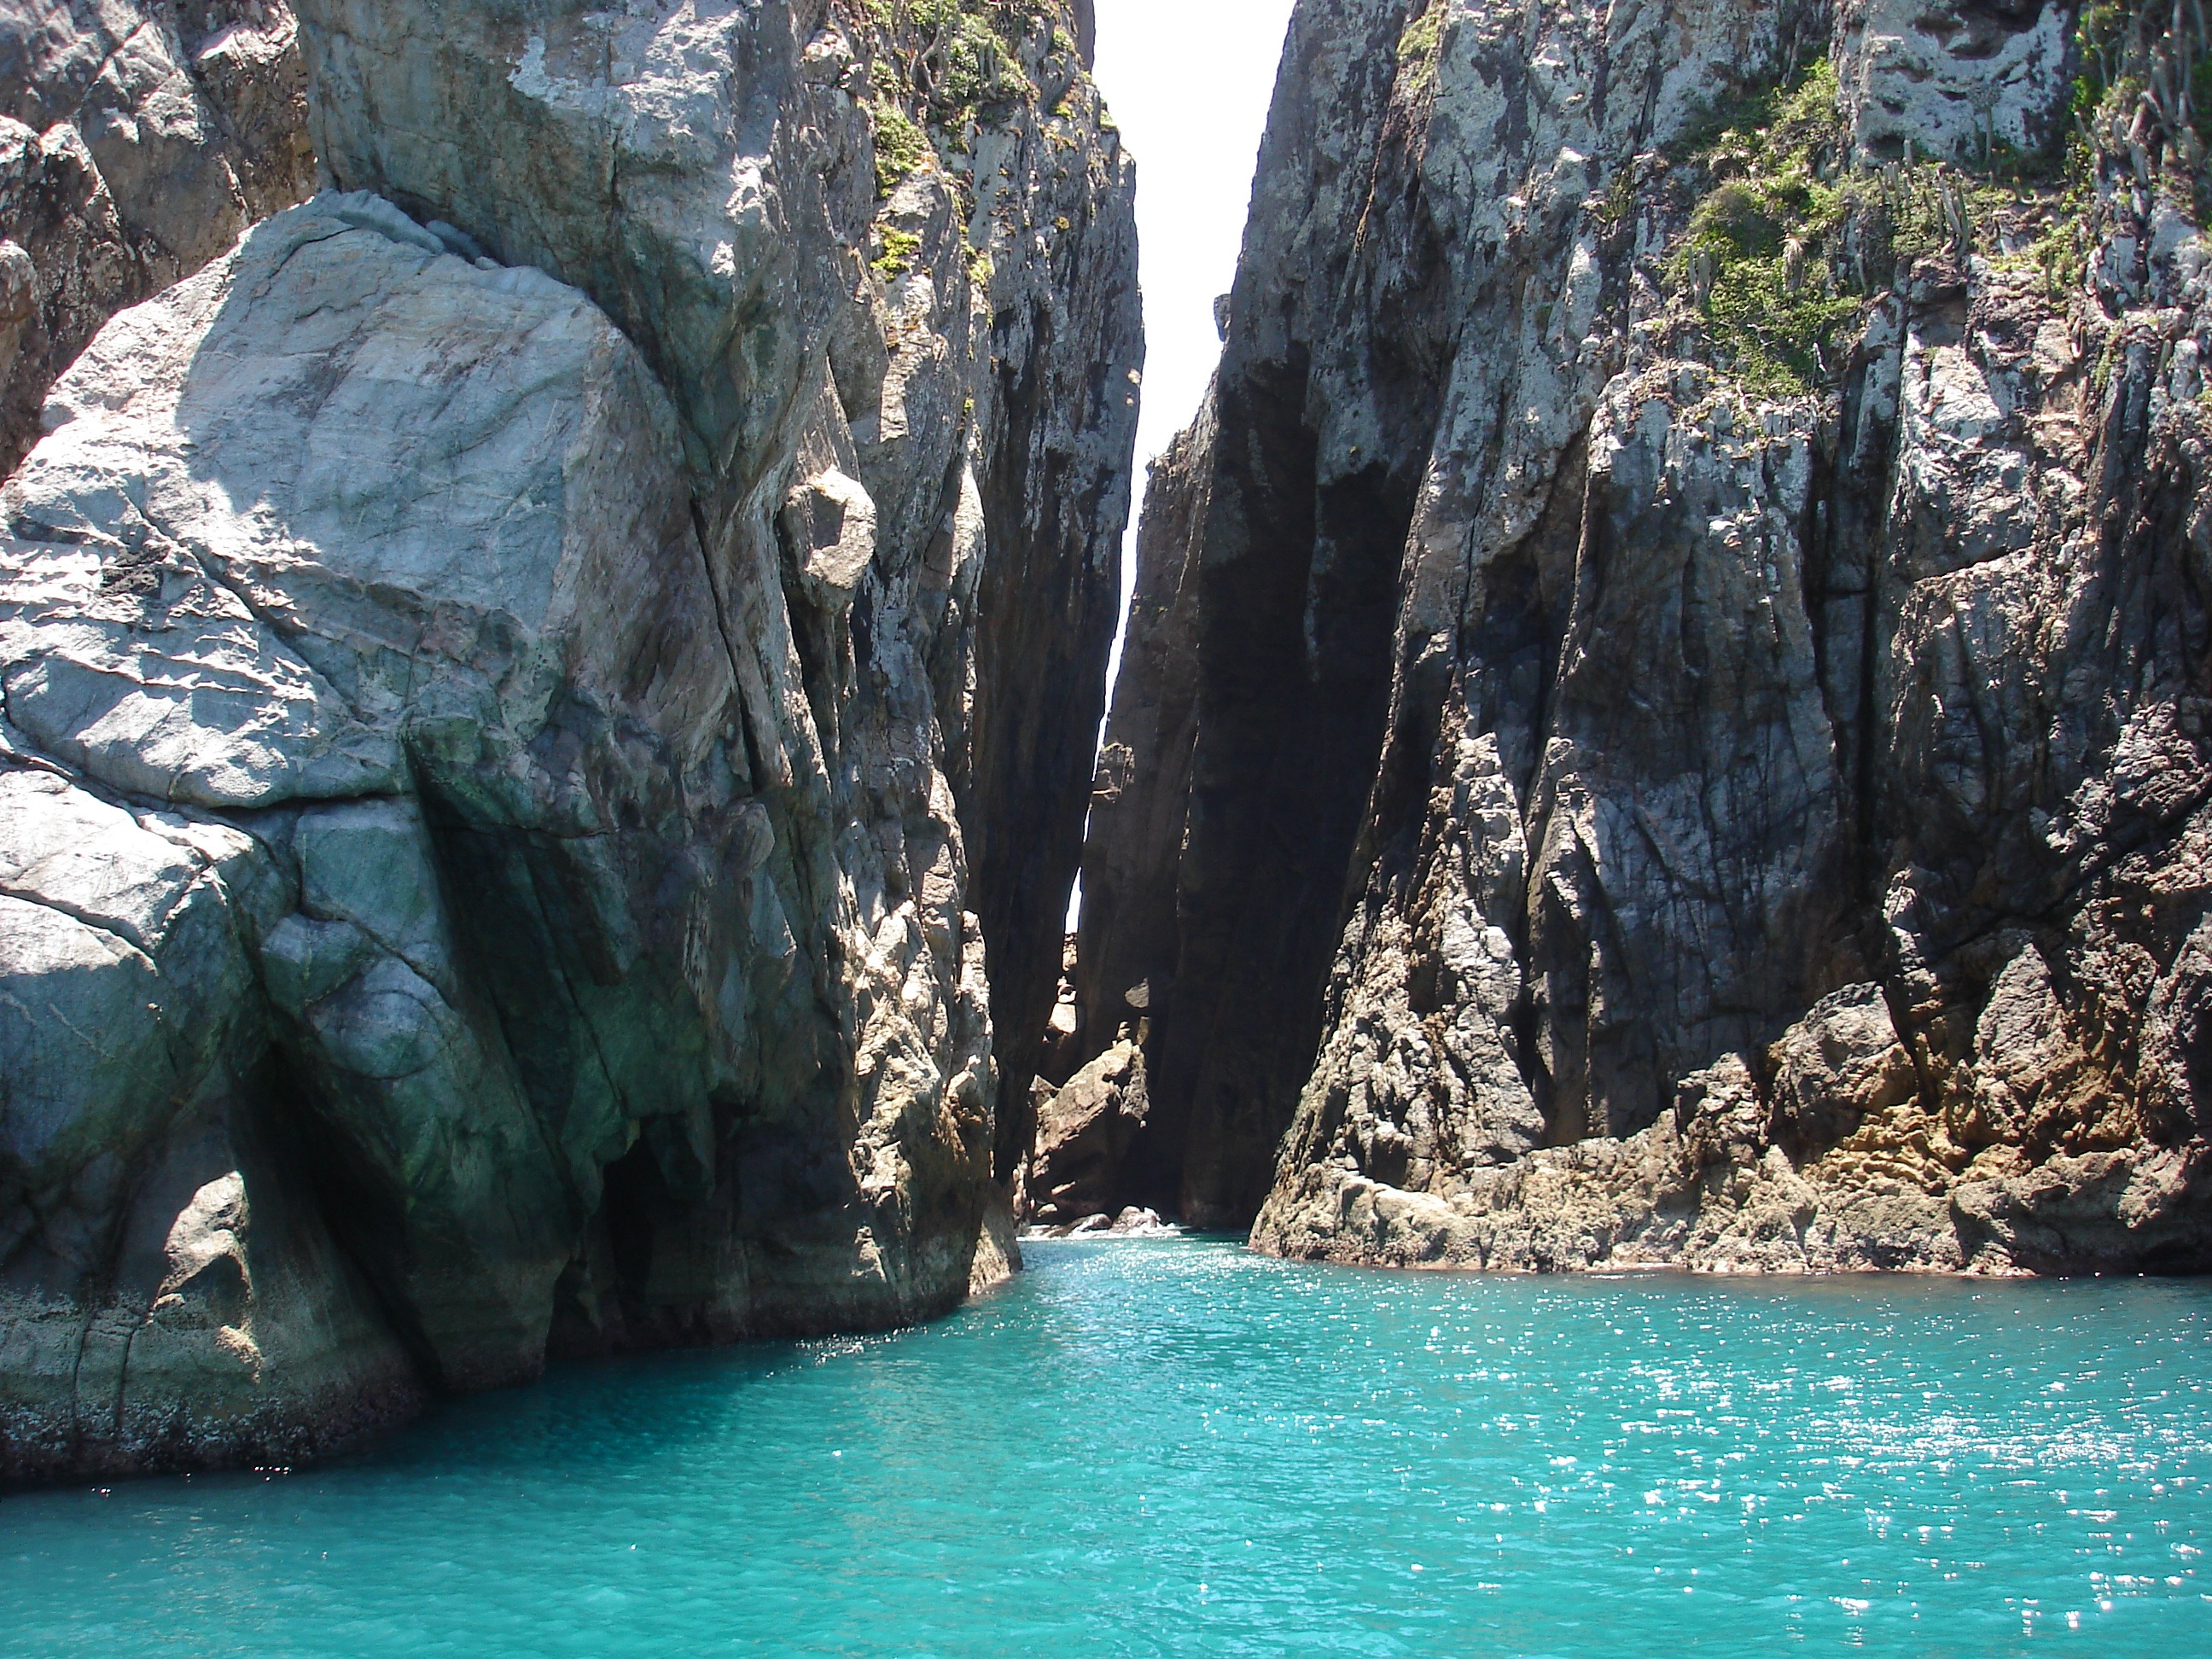
sea, nature, rock, formation, cliff, bay, terrain, landscapes, landform, sea cave, geographical feature